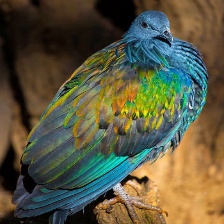
Species: HIMALAYAN MONAL
Scientific name: LOPHOPHORUS IMPEJANUS